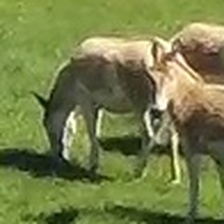
Pose orientation: left